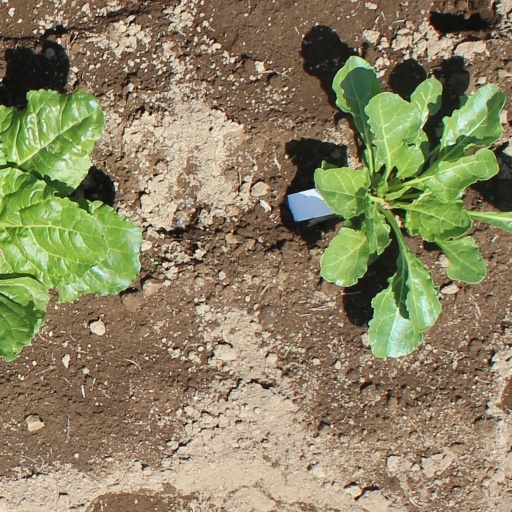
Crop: sugar beet